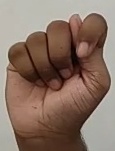
ASL sign: T